High Middle Ages

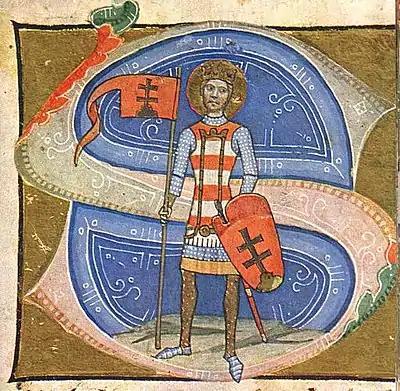
King Saint Stephen I of Hungary ("Chronicon Pictum")

In the High Middle Ages, Hungary became one of the most powerful medieval states in Europe. The Christian Kingdom of Hungary was established in 1000 under King Saint Stephen I of Hungary, and ruled by the Árpád dynasty for the following centuries. King Saint Ladislaus completed the work of King Saint Stephen. He consolidated the Hungarian state power and strengthened the influence of Christianity. His charismatic personality, strategic leadership and military talents resulted the termination of internal power struggles and foreign military threats. The Kingdom of Hungary expanded to the Adriatic coast and entered a personal union with Croatia in 1102, by establish other vassal states, Hungary became a small empire that extended its control over the Southeast Europe and the Carpathian region. The Hungarian royal Árpád dynasty gave the world the most saints and blessed from a single family.